Nick Rees-Roberts

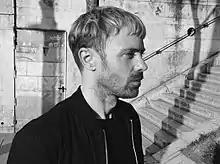
Nick Rees-Roberts

Nick Rees-Roberts (born 1975) is a British-born author and French academic. He is Professor of Media, Culture and Communication at the Sorbonne Nouvelle University Paris, France.